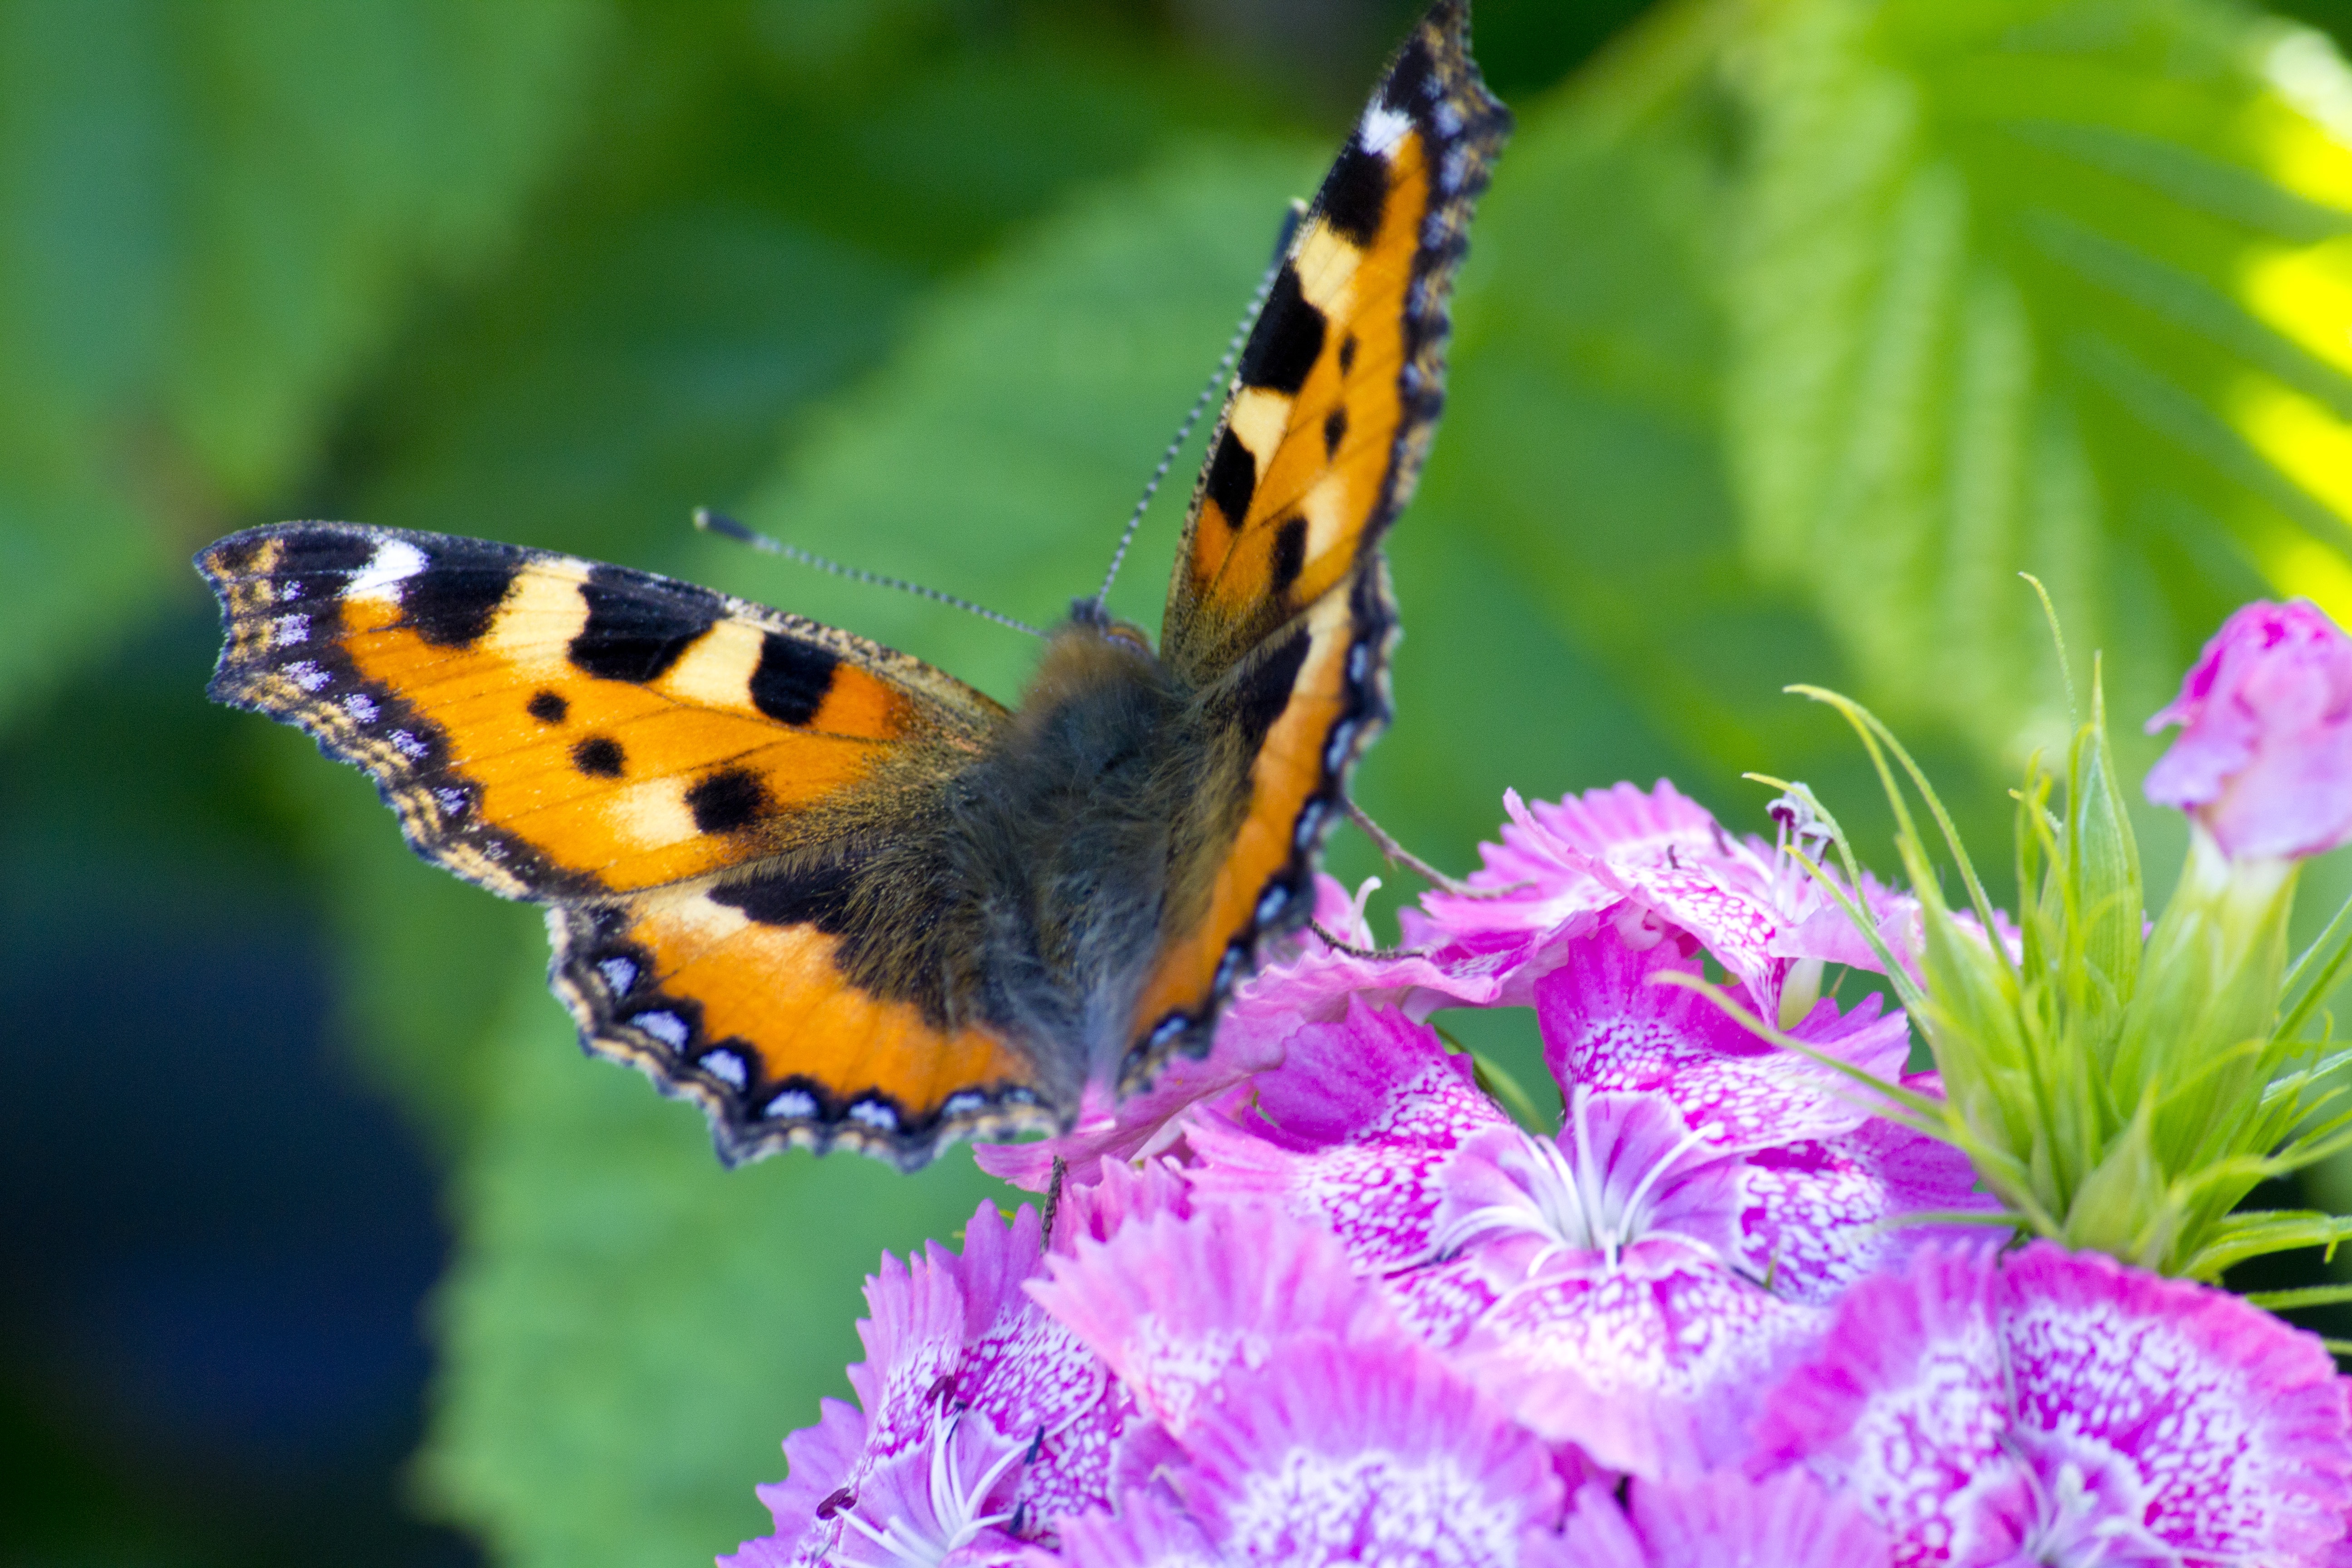
nature, photography, flower, summer, insect, macro, botany, butterfly, pink, flora, fauna, invertebrate, close up, nectar, macro photography, arthropod, pollinator, moths and butterflies, lycaenid